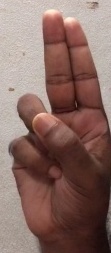
ASL sign: U